Somalis in Kenya

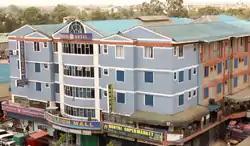
Somali-owned businesses in Eastleigh, Nairobi

As Eastern Cushites, Somalis trace their origins to ancient Cushitic populations that emerged in the Horn of Africa thousands of years ago. Archaeological and linguistic evidence suggests Cushitic groups, which included proto-Somali populations were present in the regions of Azania and Barbaria by the 1st millennium BCE, engaging in pastoralism and trade. Caravans from the interior loaded with exotic animal skins and ivory were brought to the ancient Somali city-states, and subsequently exported to Mediterranean and Asian markets.